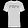
Label: T - shirt / top